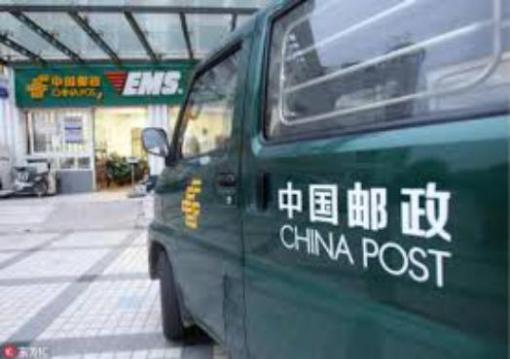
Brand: china post group corporation
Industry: Others